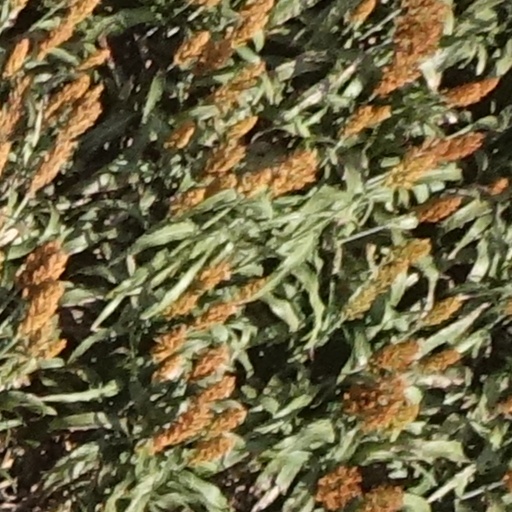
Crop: sorghum